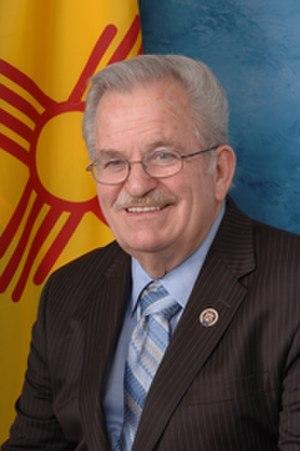
Les représentants du Nouveau-Mexique sont les membres de la Chambre des représentants des États-Unis élus pour l'État du Nouveau-Mexique.